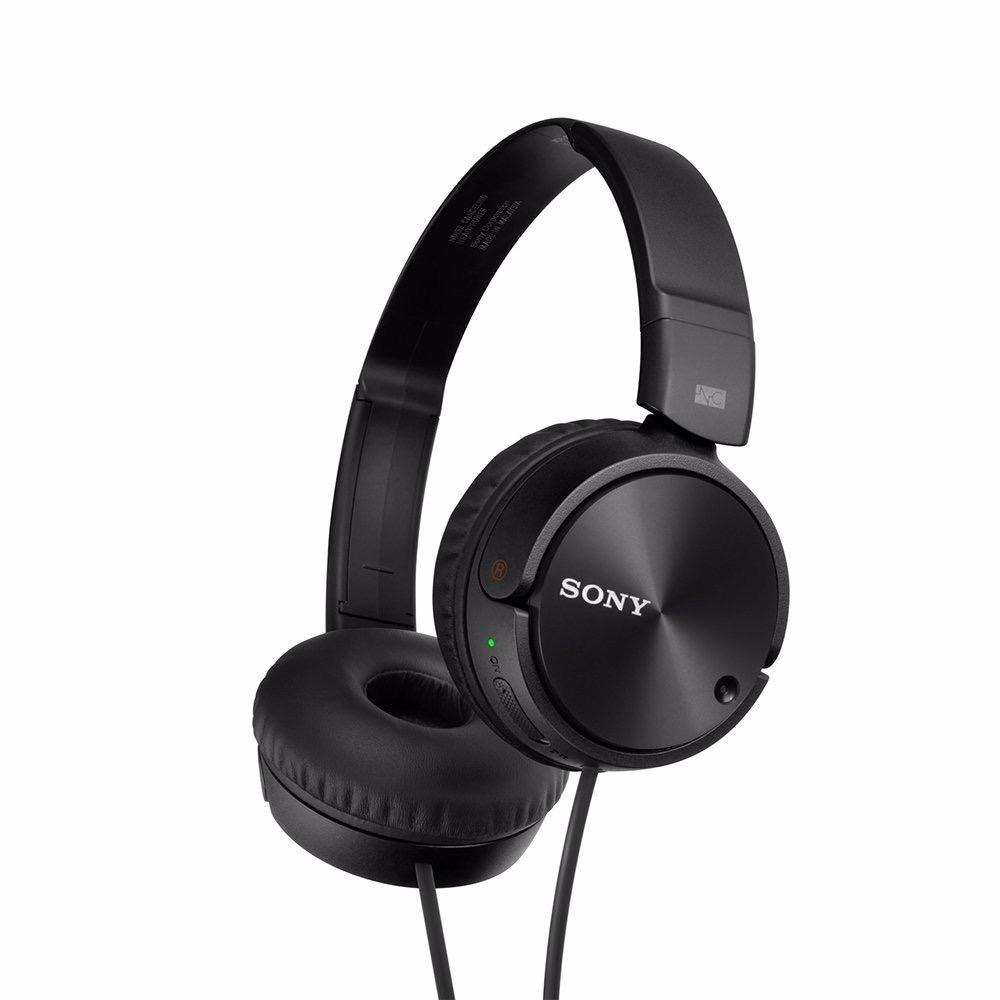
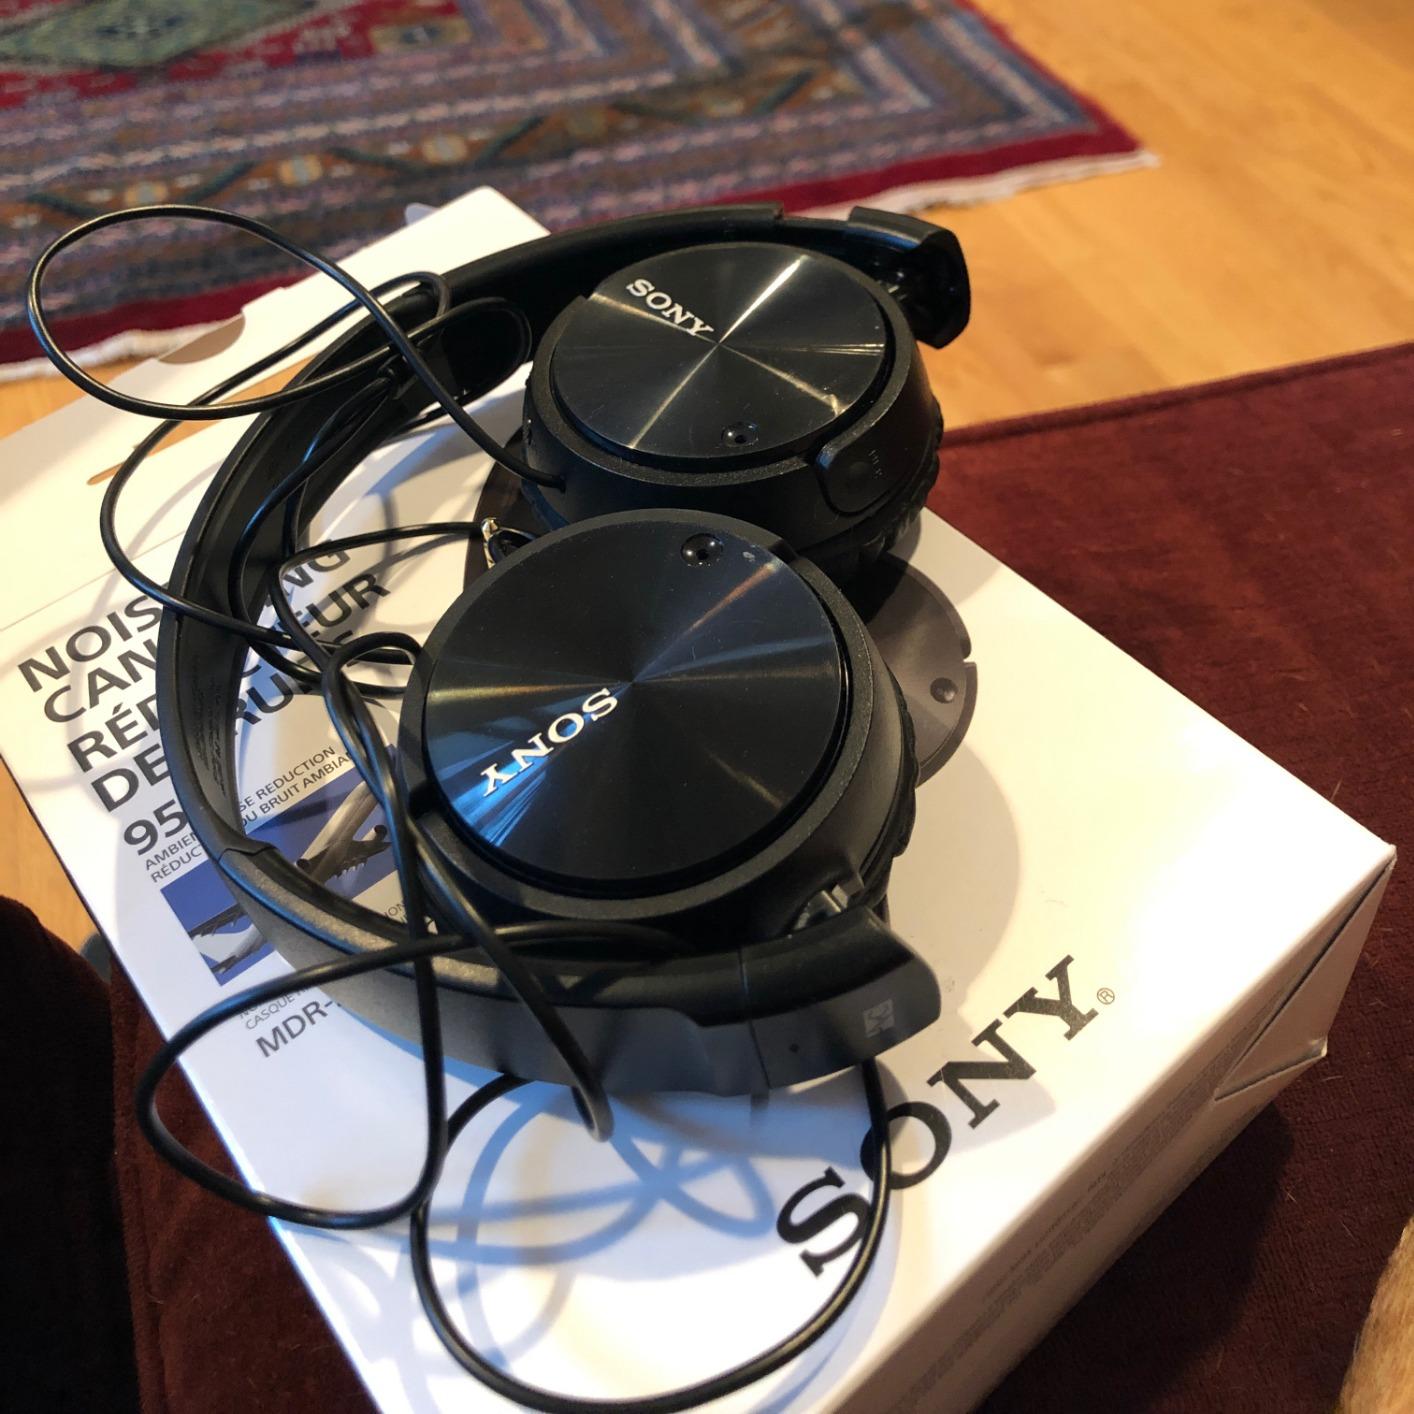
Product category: headphones
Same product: yes